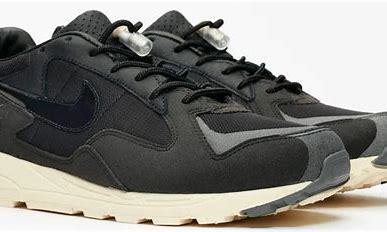
Brand: Nike
Model: Air Skylon Ii